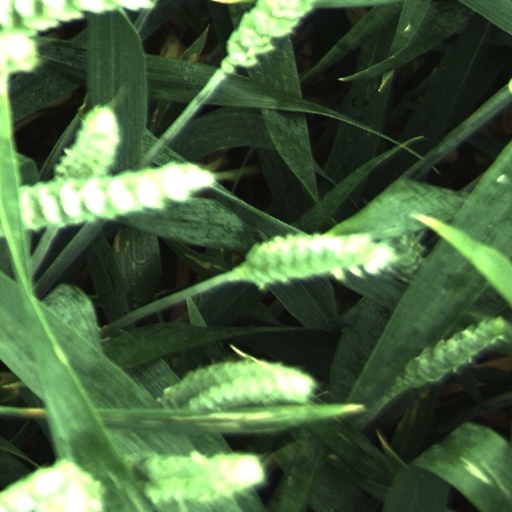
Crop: wheat